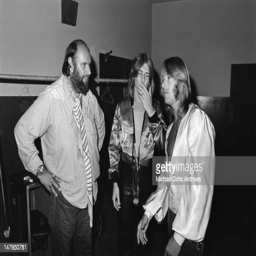
talent manager and hard rock artists of the rock and roll band backstage in circa